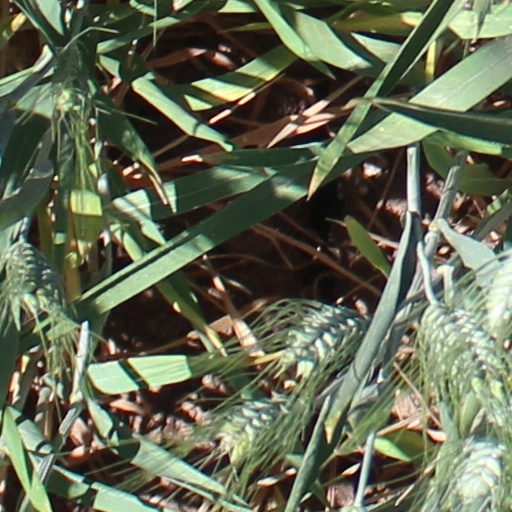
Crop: wheat